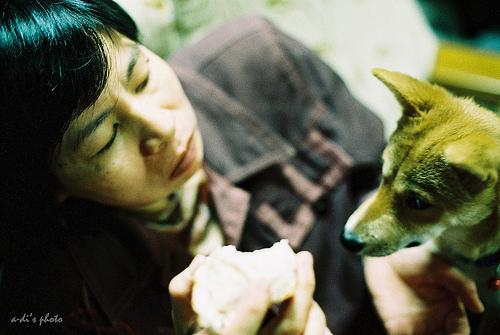
Breed: shiba inu